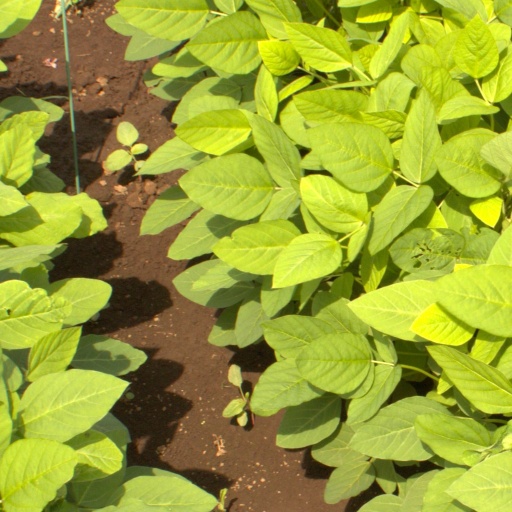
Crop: soybean